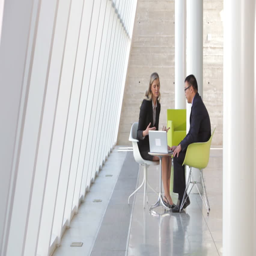
businessman and businesswoman sit at table in modern office looking at laptop together .